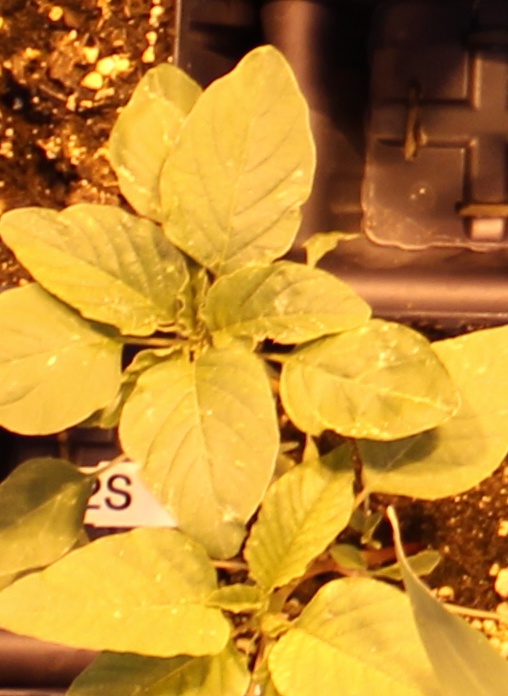
Label: Palmer Amaranth